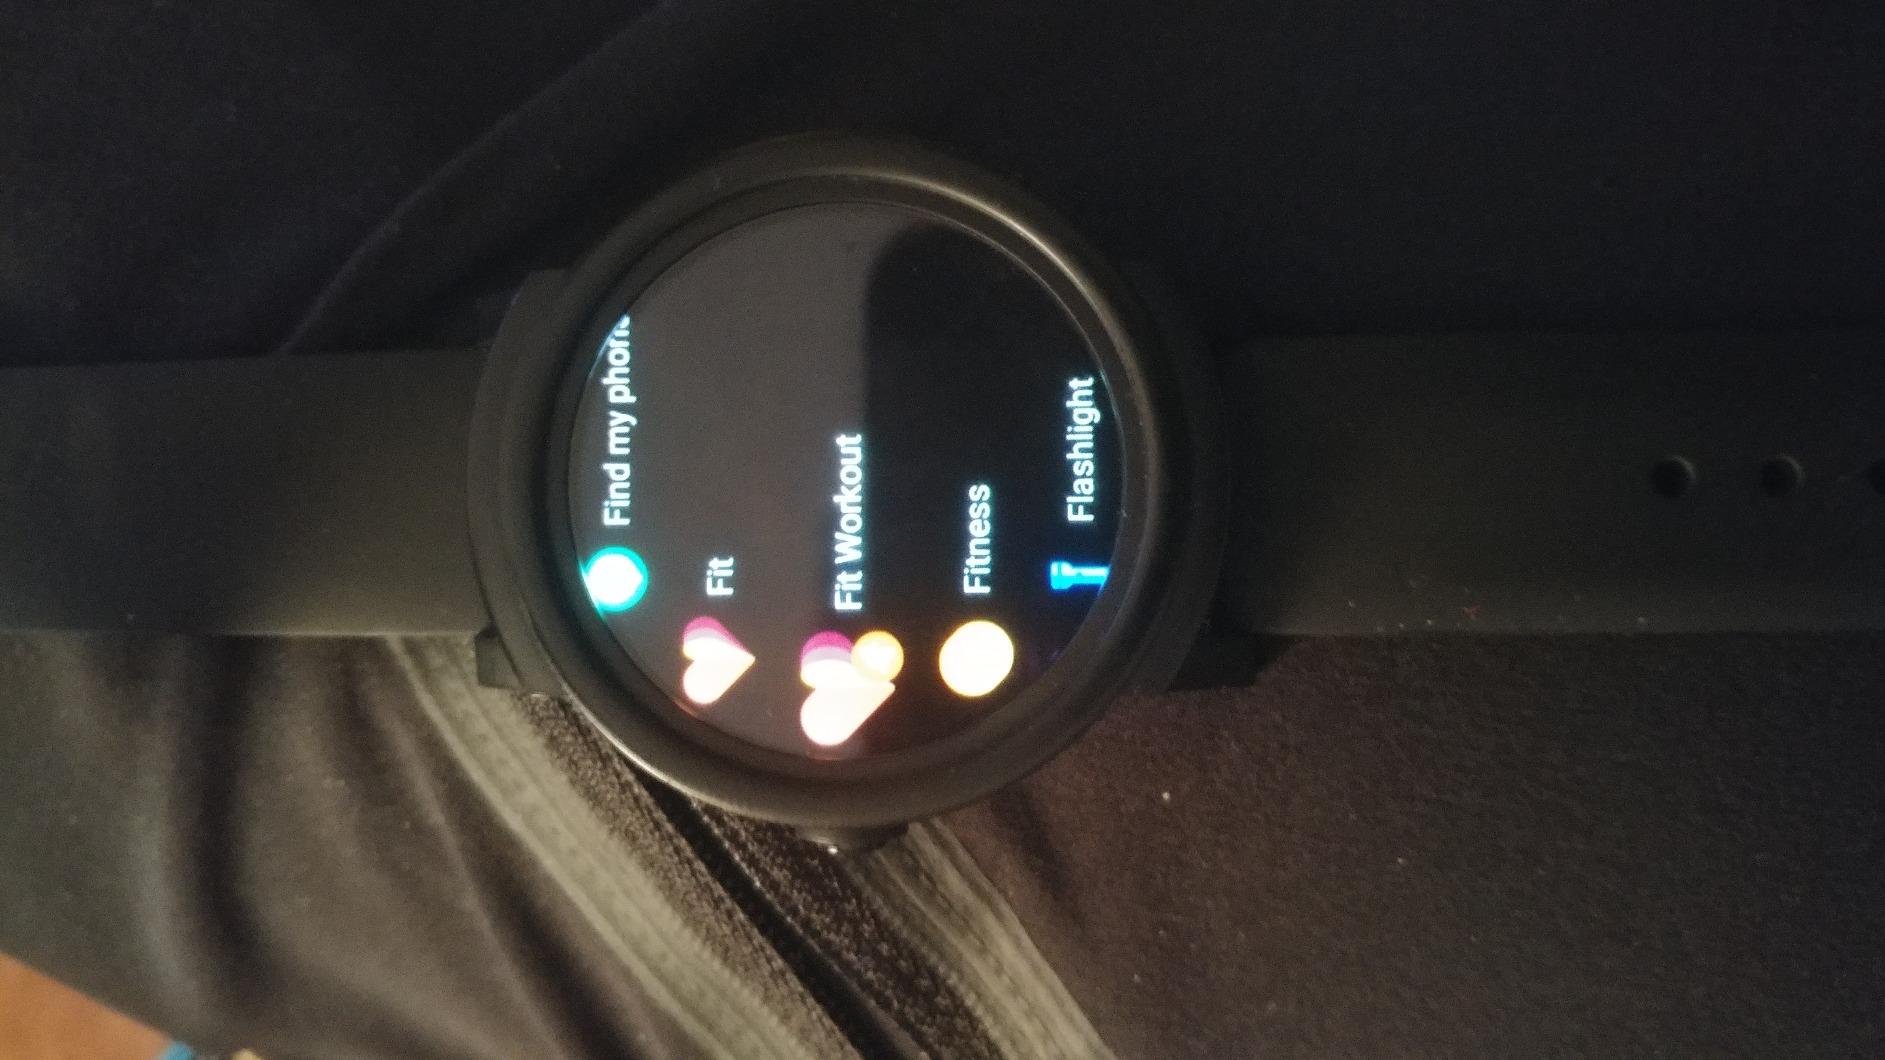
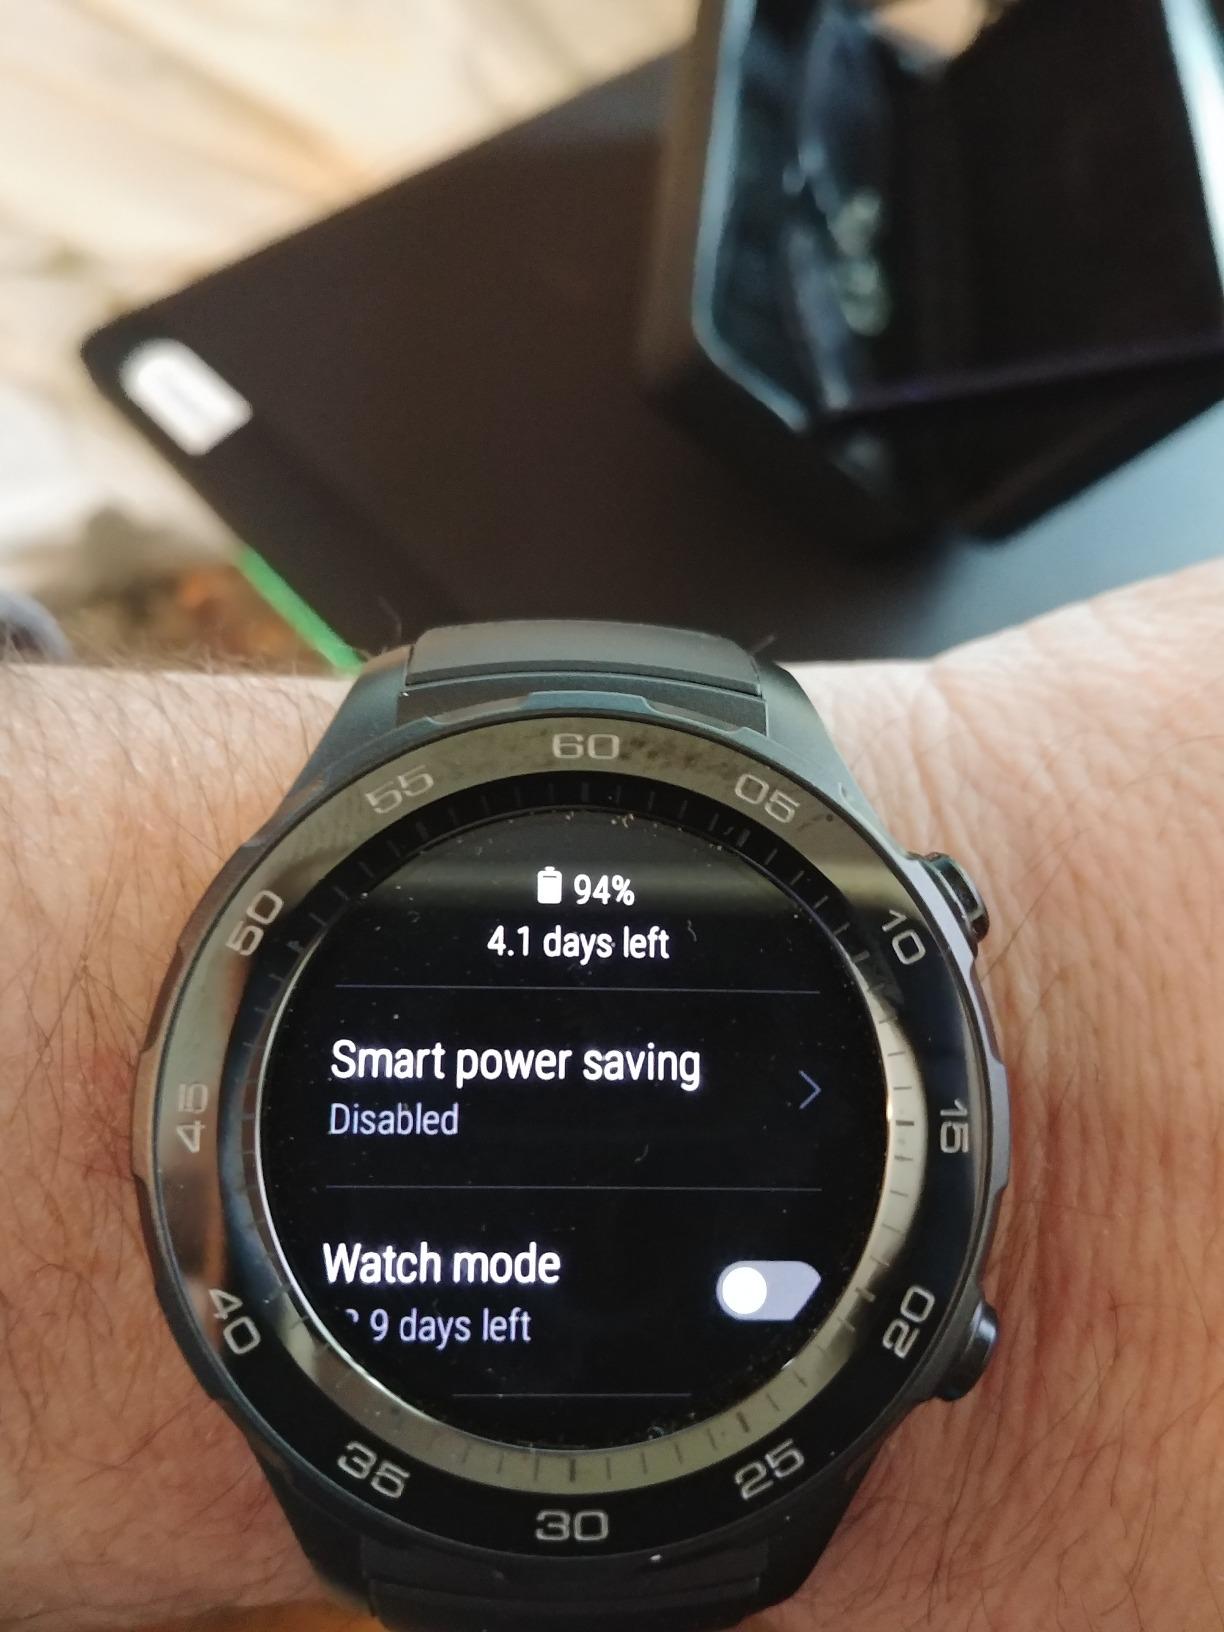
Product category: smartwatch
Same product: no